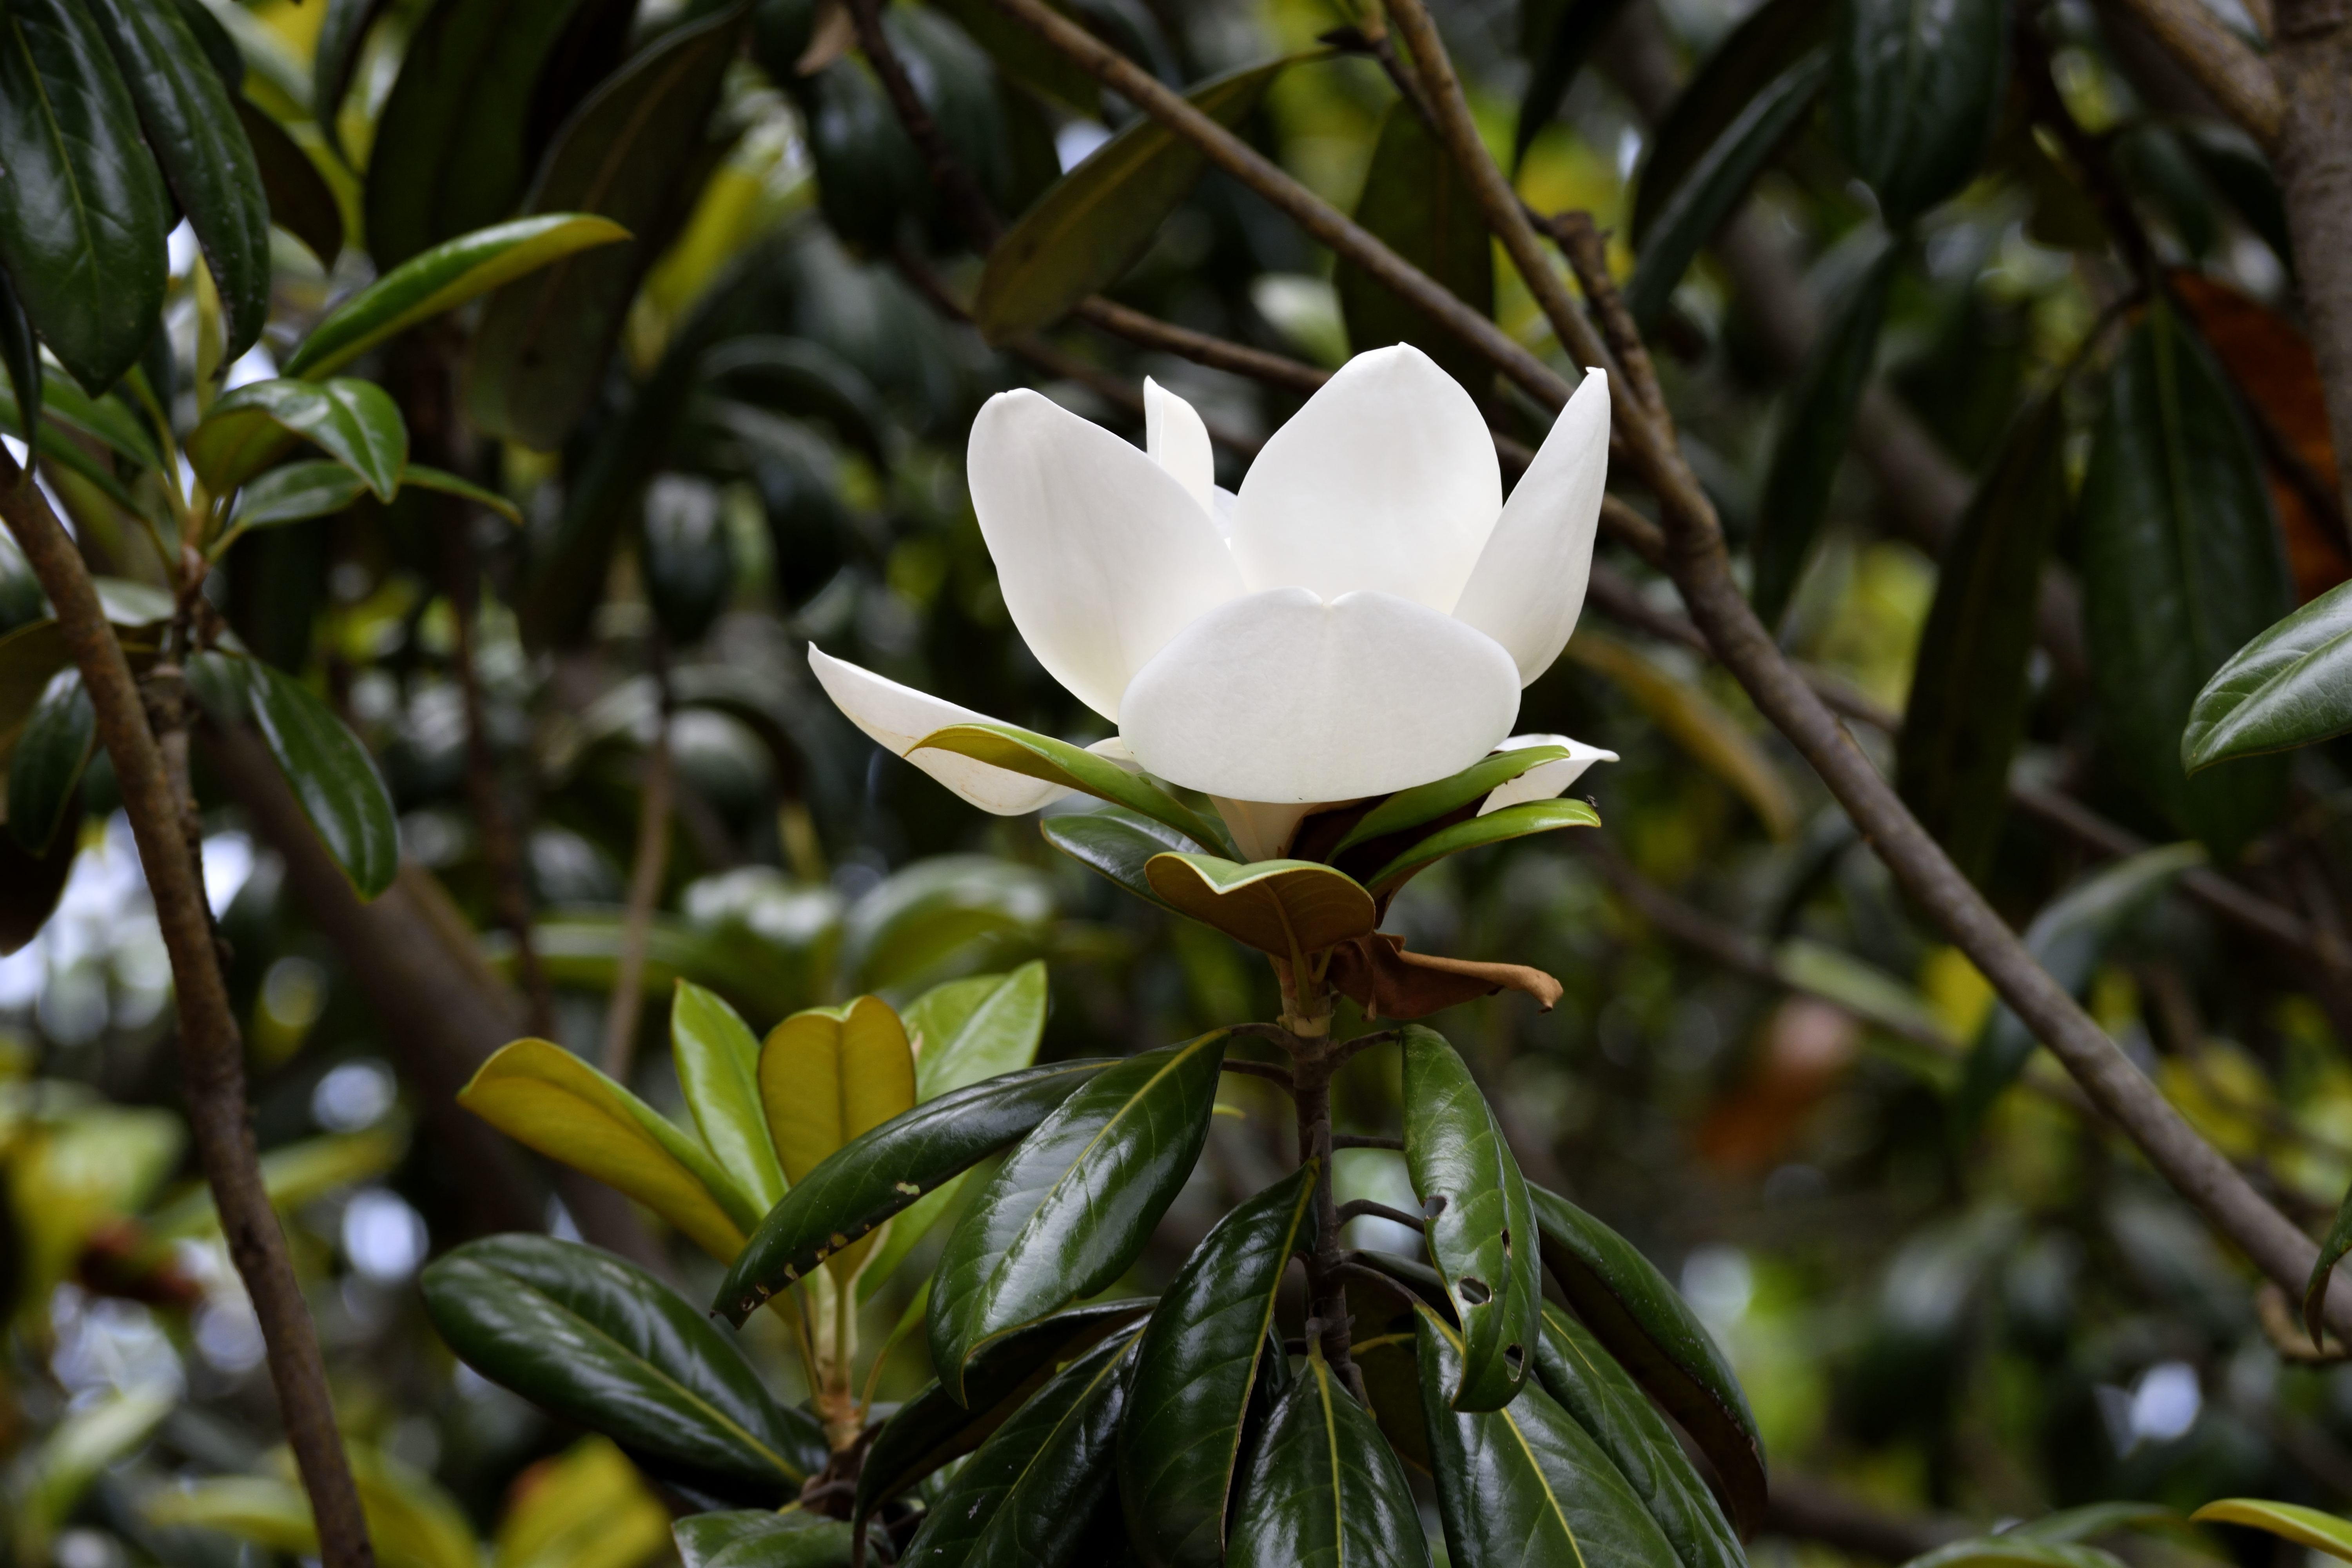
landscape, tree, nature, branch, blossom, plant, leaf, flower, petal, bloom, floral, spring, green, natural, botany, garden, flora, wildflower, southern, hybrid, shrub, laurel, magnolia, grandiflora, macro photography, flowering plant, land plant